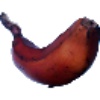
Label: red_banana